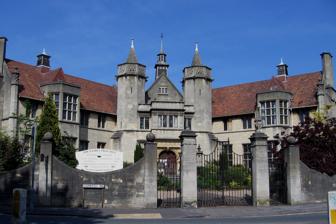
Building: Western College, Bristol
Country: United Kingdom
Year built: 1906
Western College Bristol.jpg Western College , in Bristol , England, opened in 1906 as a theological college for the Congregational Union of England and Wales .  The building was designed by the Bristol architect Henry Dare Bryan , and given Grade II* listing in 1966. It closed in 1968, and the building was subsequently used as the HQ of the Southern Universities Joint Examination Board , and since 1993 as a medical practice. References